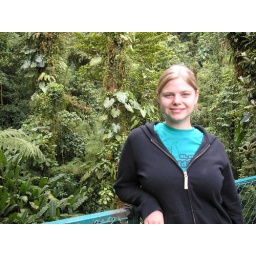
Me in the cloud forest